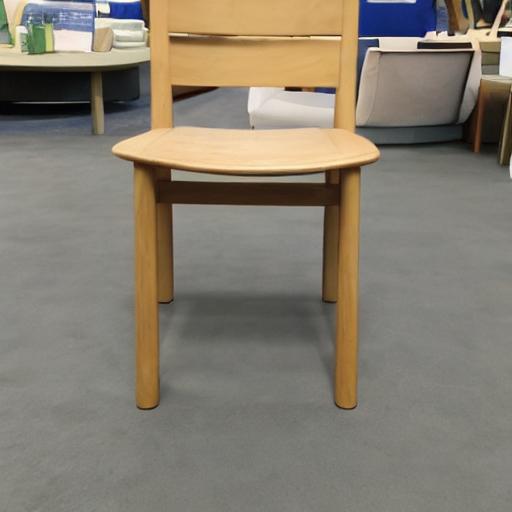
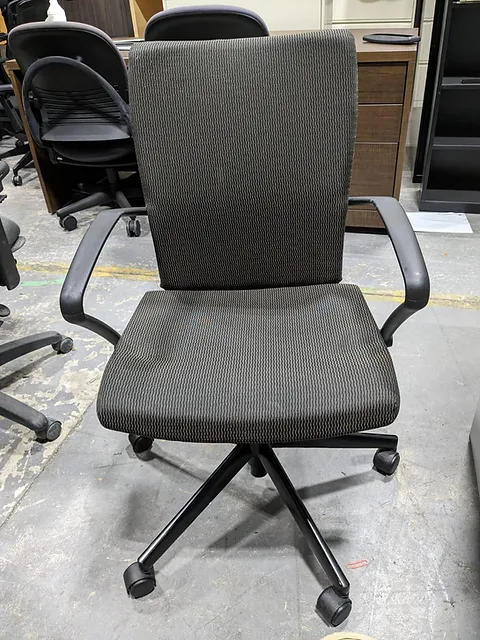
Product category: items_chair
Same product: no